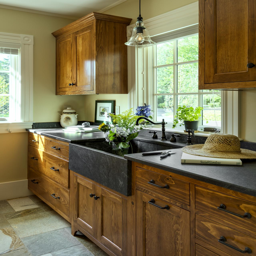
29 crave worthy kitchen cabinets check out these examples of kitchen